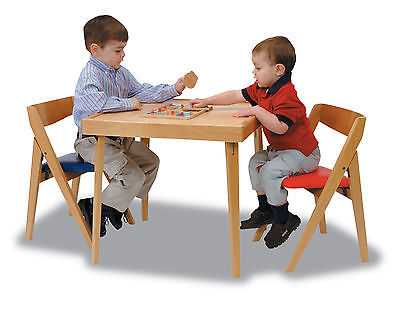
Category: table